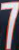
Number: 7